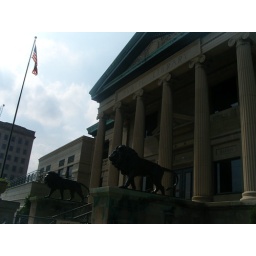
The lions outside the public library in Oshkosh are guarding it... the one the left is named Harris...